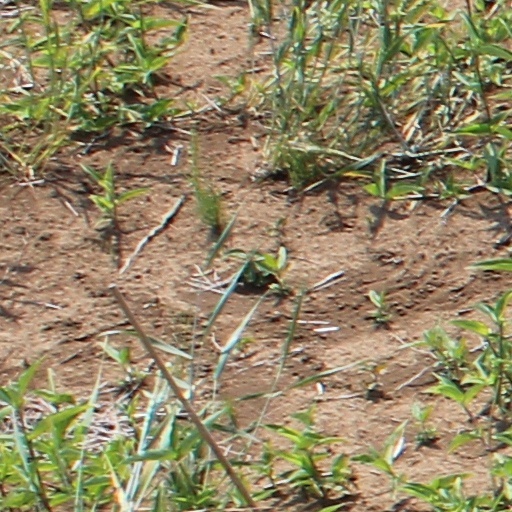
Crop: wheat